Friedrich Karl Joseph von Schönborn

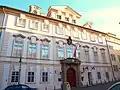
Schönborn Palace in Prague

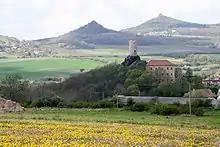
Skalka Castle, Vlastislav

Upon his father's death in 1817, the family's many estates were divided among Friedrich and his brothers. His eldest brother, Franz Philipp, who is considered the founder of the Austrian branch of the family (who became known as "Schönborn-Buchheim"), inherited the Göllersdorf and Weyerburg estates, in Lower Austria, and the Palais Schönborn-Batthyány in Vienna. Another brother, Franz Erwein, who is considered the founder of the Franconian branch (who became known as "Schönborn-Wiesentheid"), inherited castles at Wiesentheid, Pommersfelden, Gaibach, Geisenheim and the wine estates Hallburg near Volkach and Hattenheim.